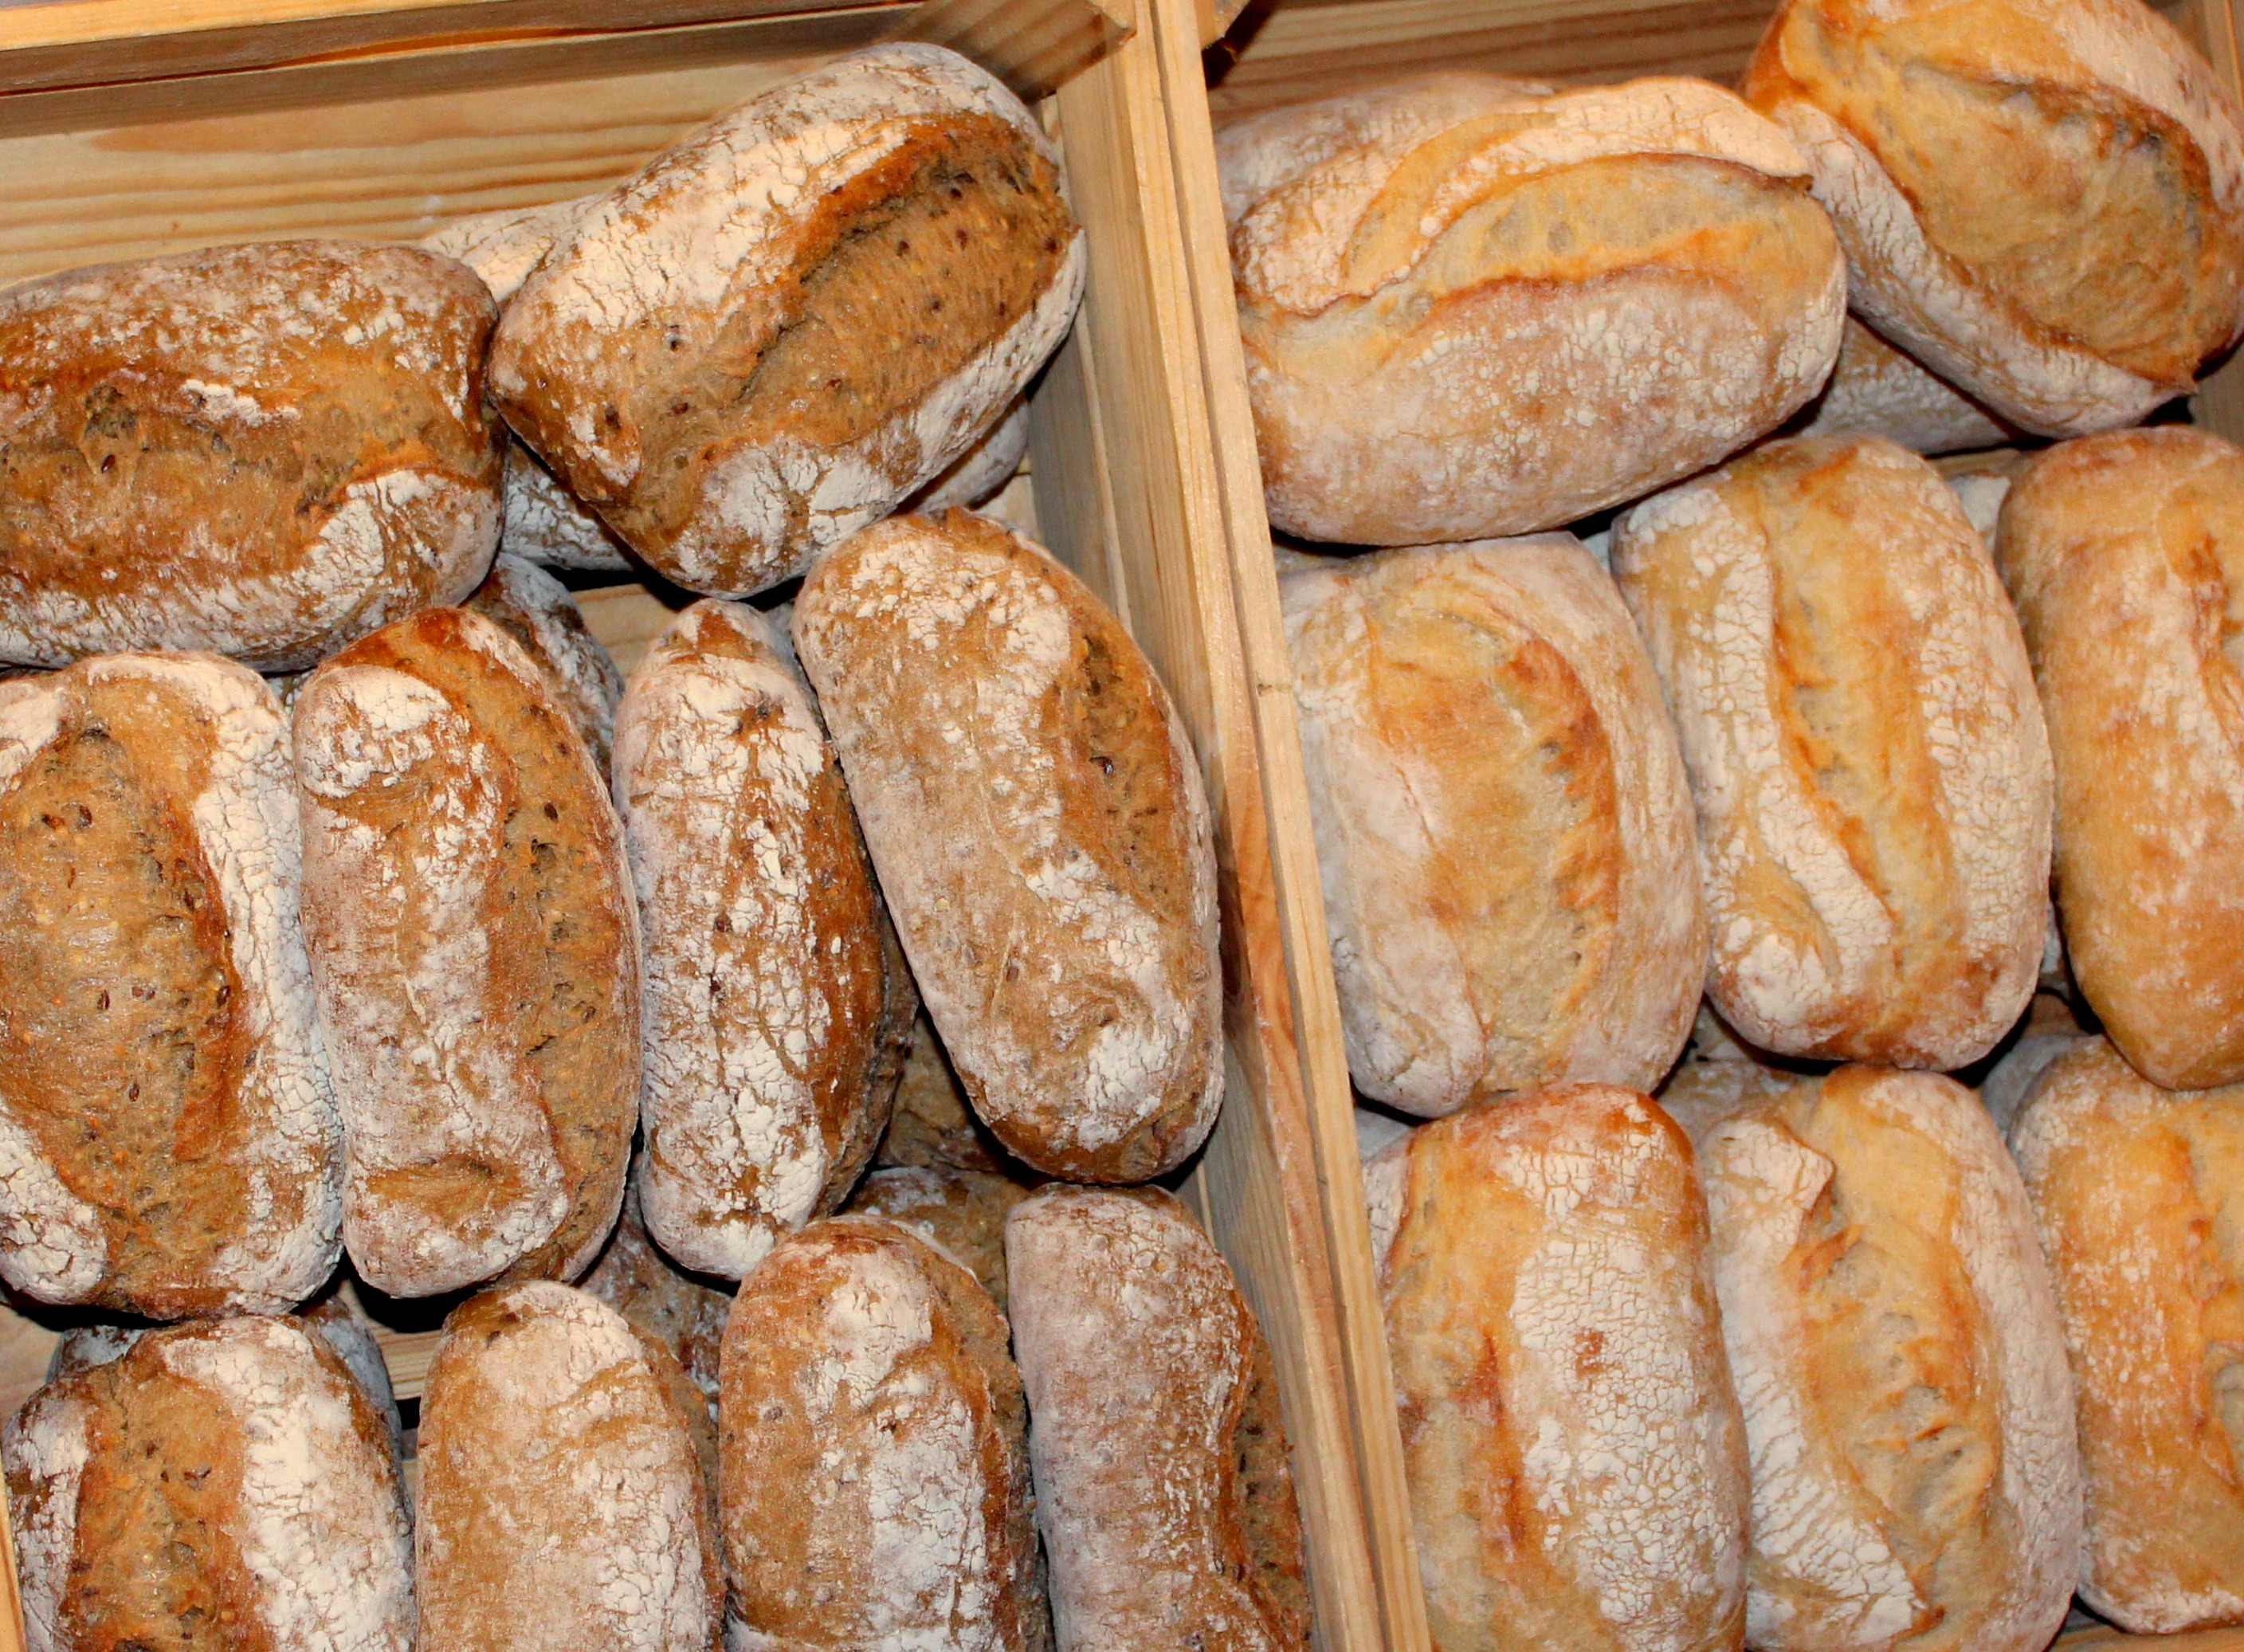
food, breakfast, baking, dessert, bread, bakery, baguette, dots, ciabatta, baked goods, brown bread, rye bread, grass family, whole grain, sliced bread